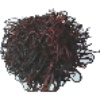
Label: rambutan